Greenfield, California

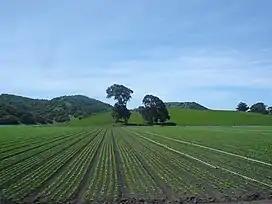
Salinas Valley, on River Road near Marina

The city of Greenfield is located in the heart of the Salinas Valley, between the Gabilan Range to the east and the Santa Lucia Range to the west. Greenfield is approximately by highway south of San Francisco, south of San Jose and north of Paso Robles. U.S. Route 101 passes through the city, with access from four exits.